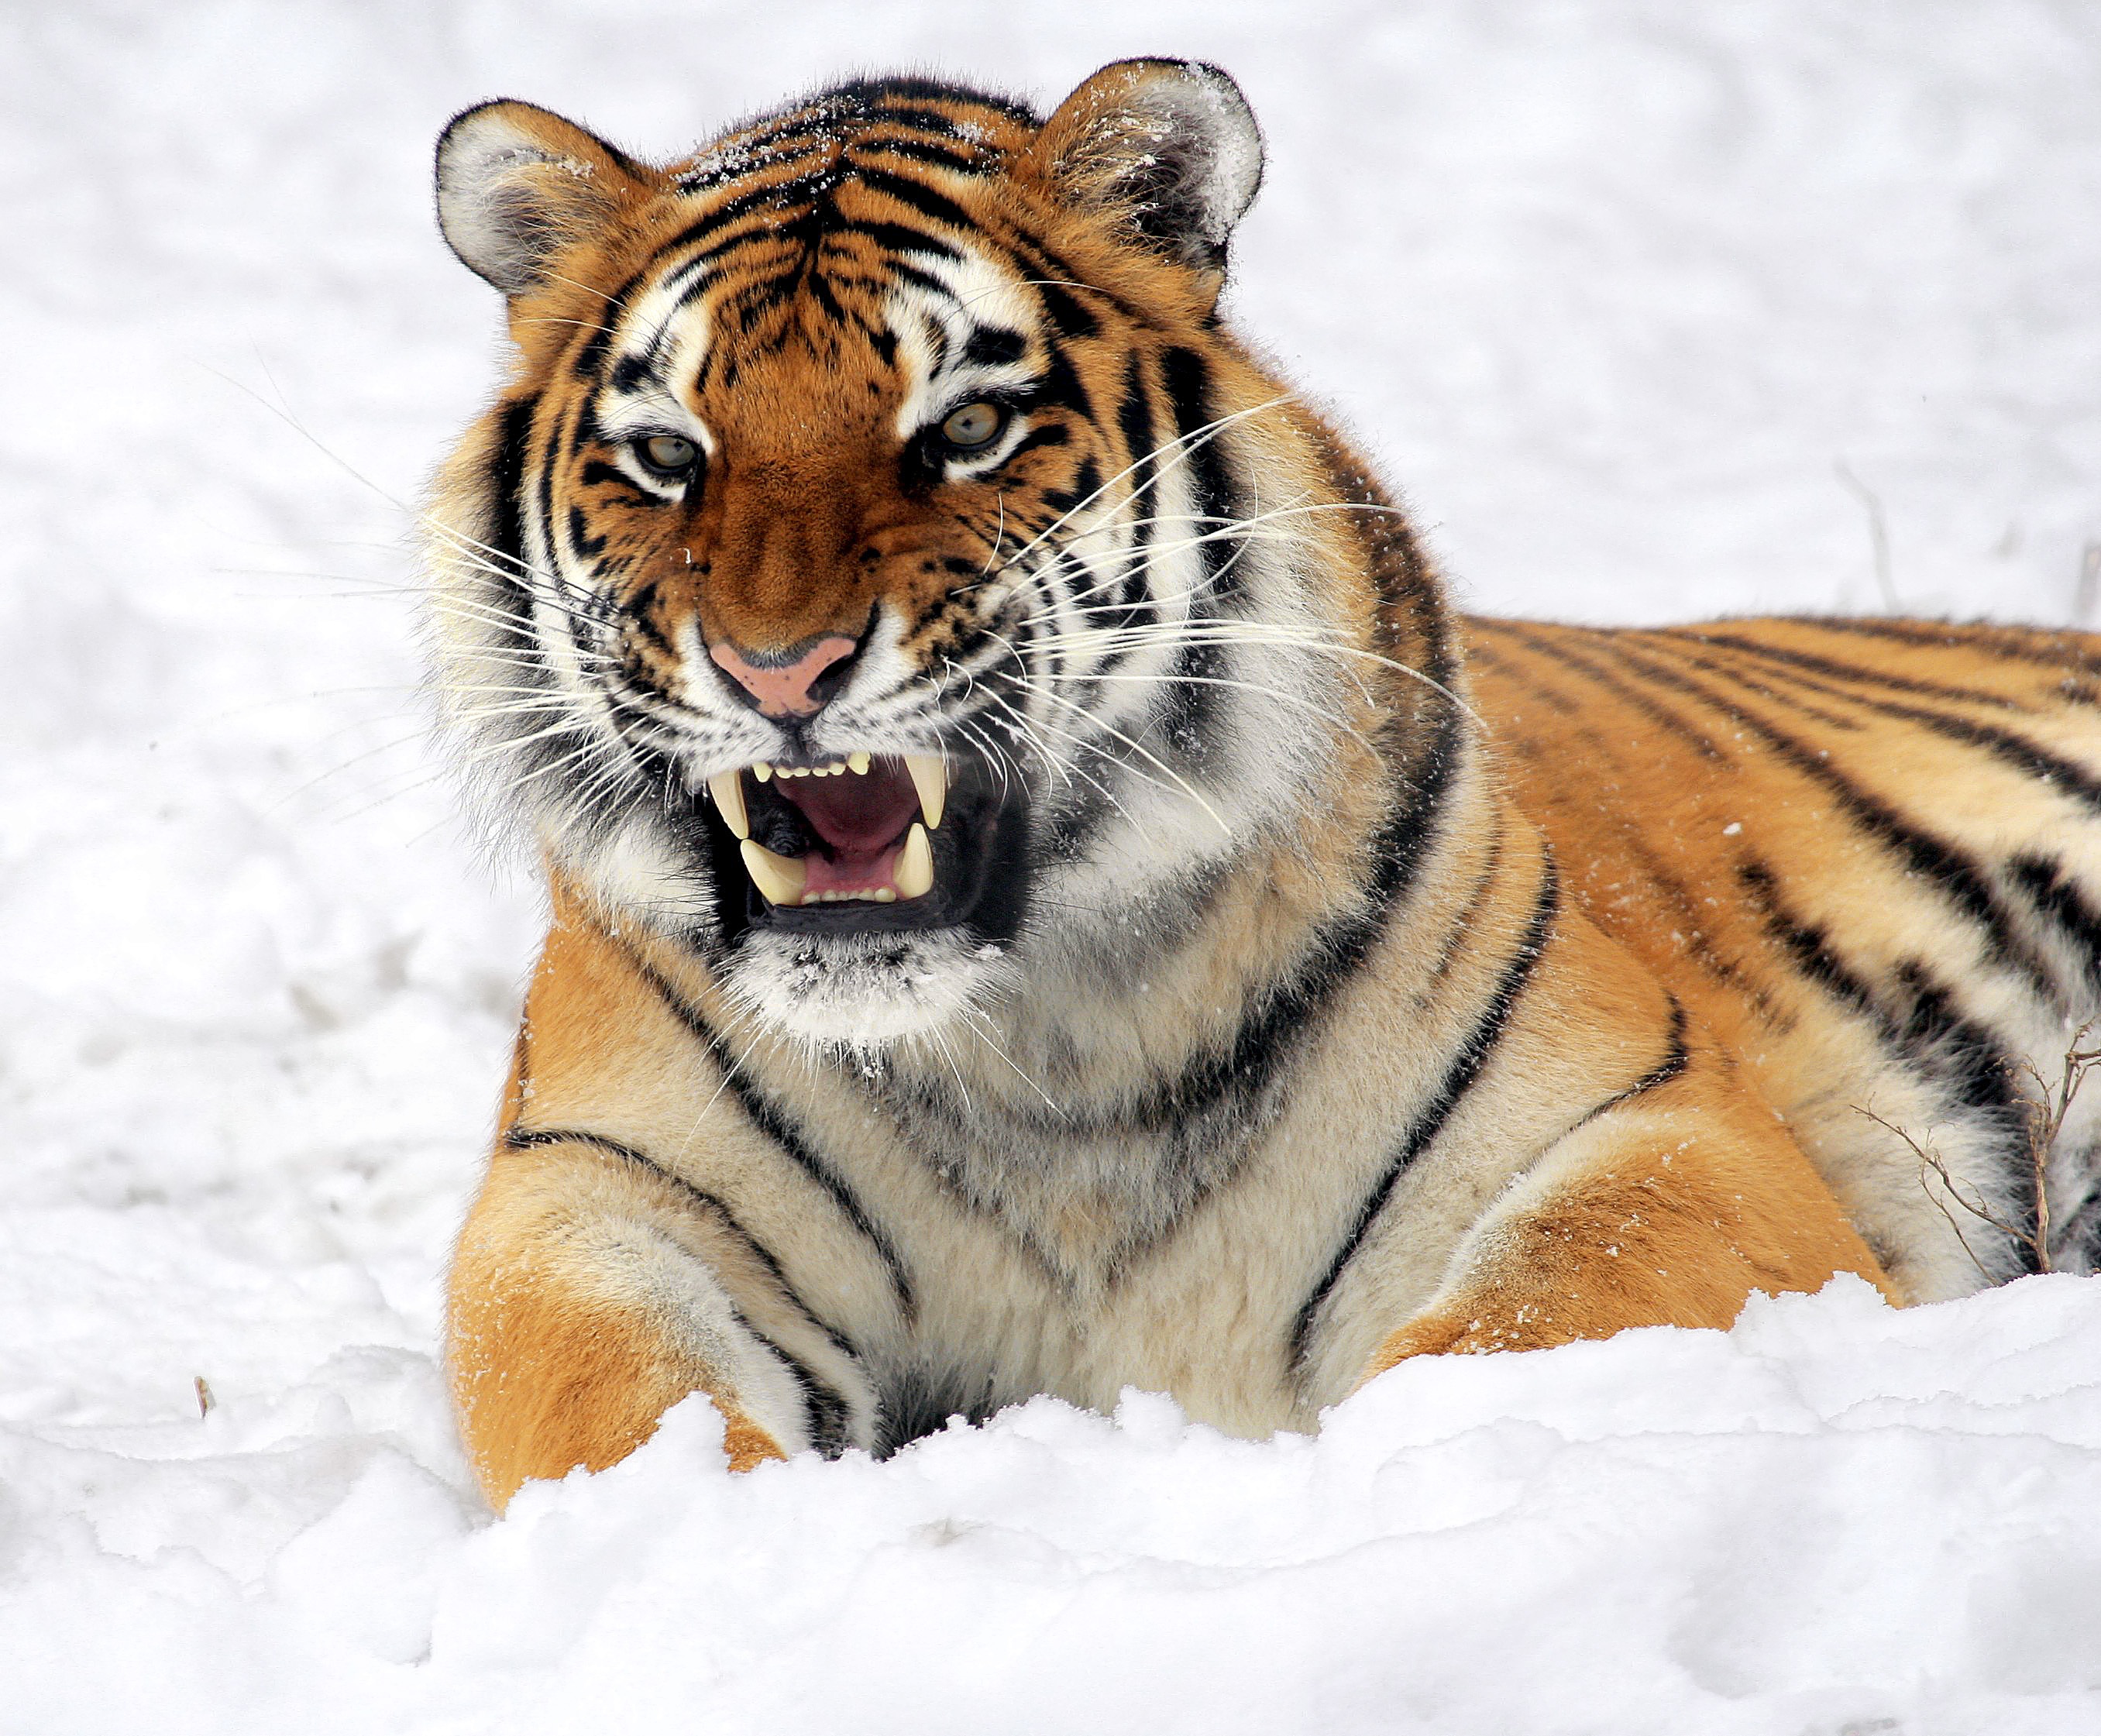
nature, snow, winter, wildlife, zoo, fur, feline, mammal, predator, fauna, big cat, close up, whiskers, tiger, stripes, endangered, vertebrate, carnivore, hunter, powerful, growling, panthera tigris altaica, big cats, cat like mammal